Kevin Anderson (tennis)

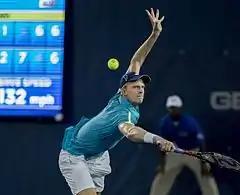
Anderson at the 2016 Washington Open

Anderson started his season at Auckland as the fourth seed. He defeated Robin Haase in the second round, but lost to Jack Sock in the quarterfinals, despite winning the first set. Anderson was then scheduled to play at the Chennai Open, but withdrew due to a left knee injury. Anderson exited the Australian Open early in the first round and was advised to take some time off to sort out problems with his shoulder. He took the break and also had minor surgery on his ankle while he was out. Anderson then returned to Delray Beach as the top seed. He lost the first set of his match against Austin Krajicek in the first round and then retired before the second set.